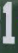
Number: 1